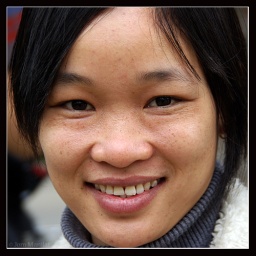
This girl was one of many selling post cards and books to tourists near Hoan Kiem Lake in Hanoi.